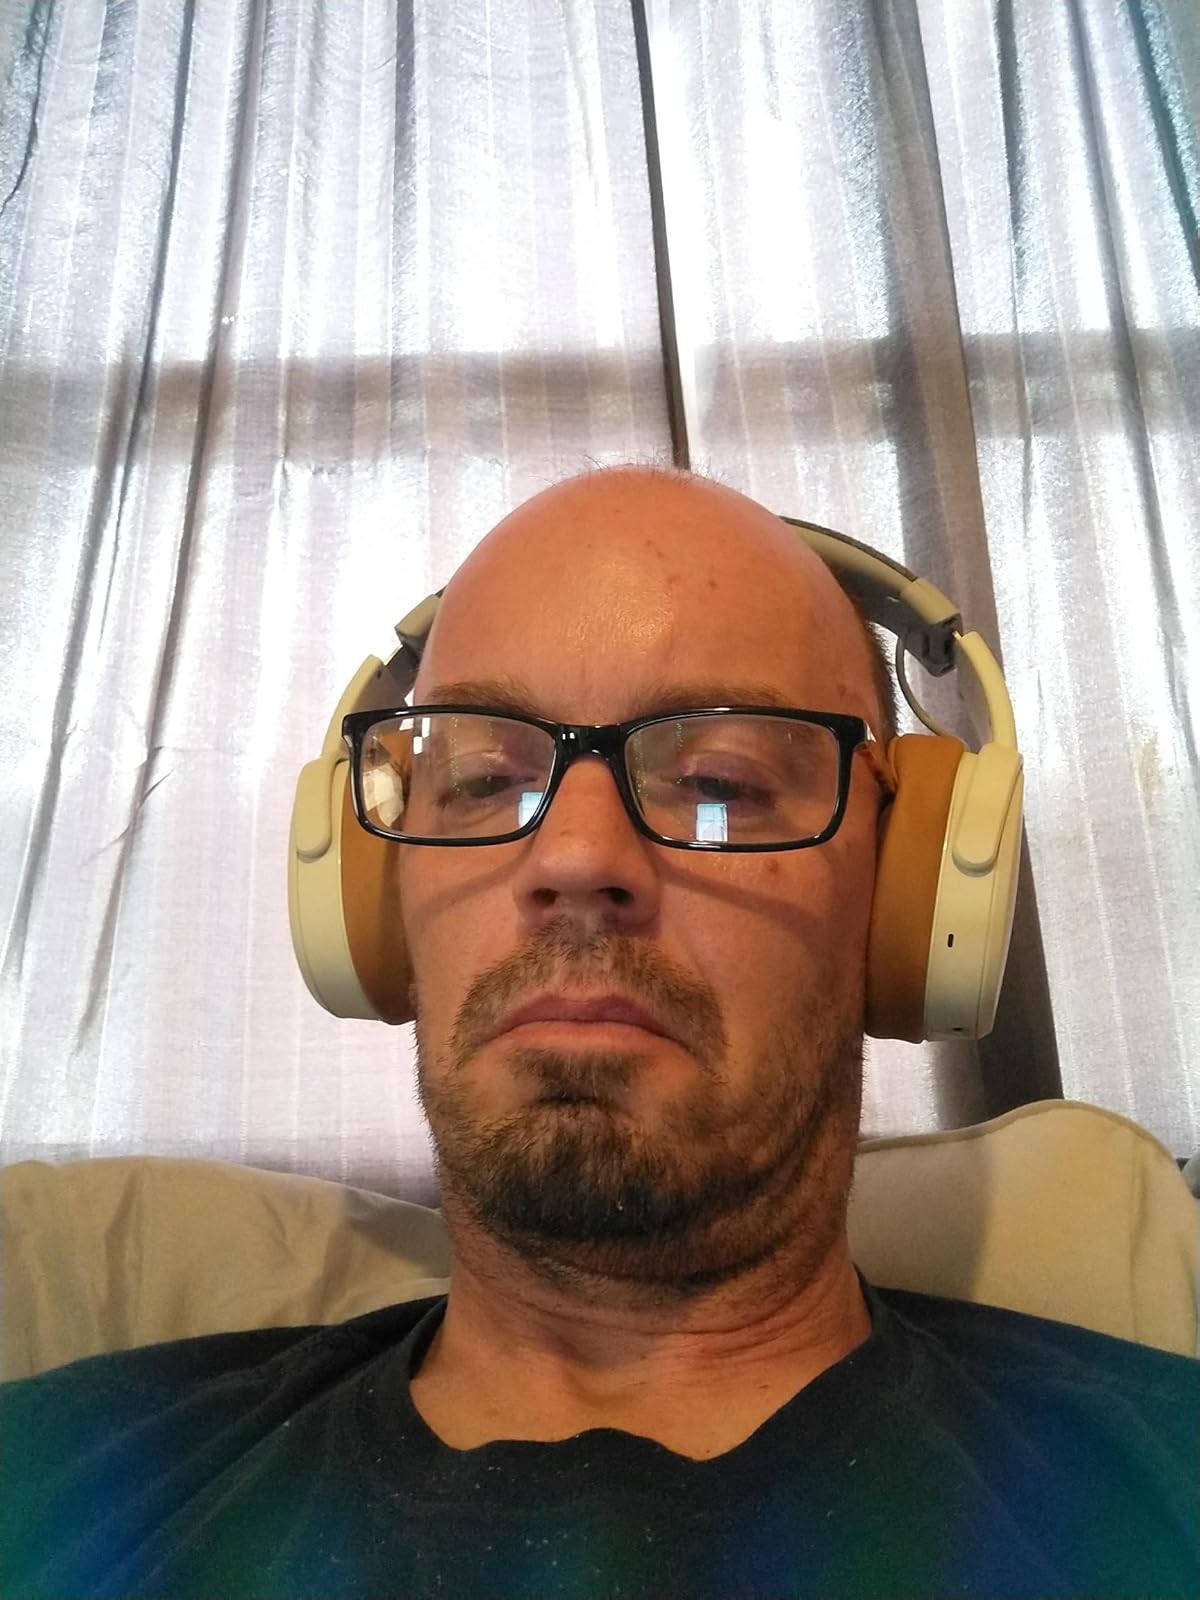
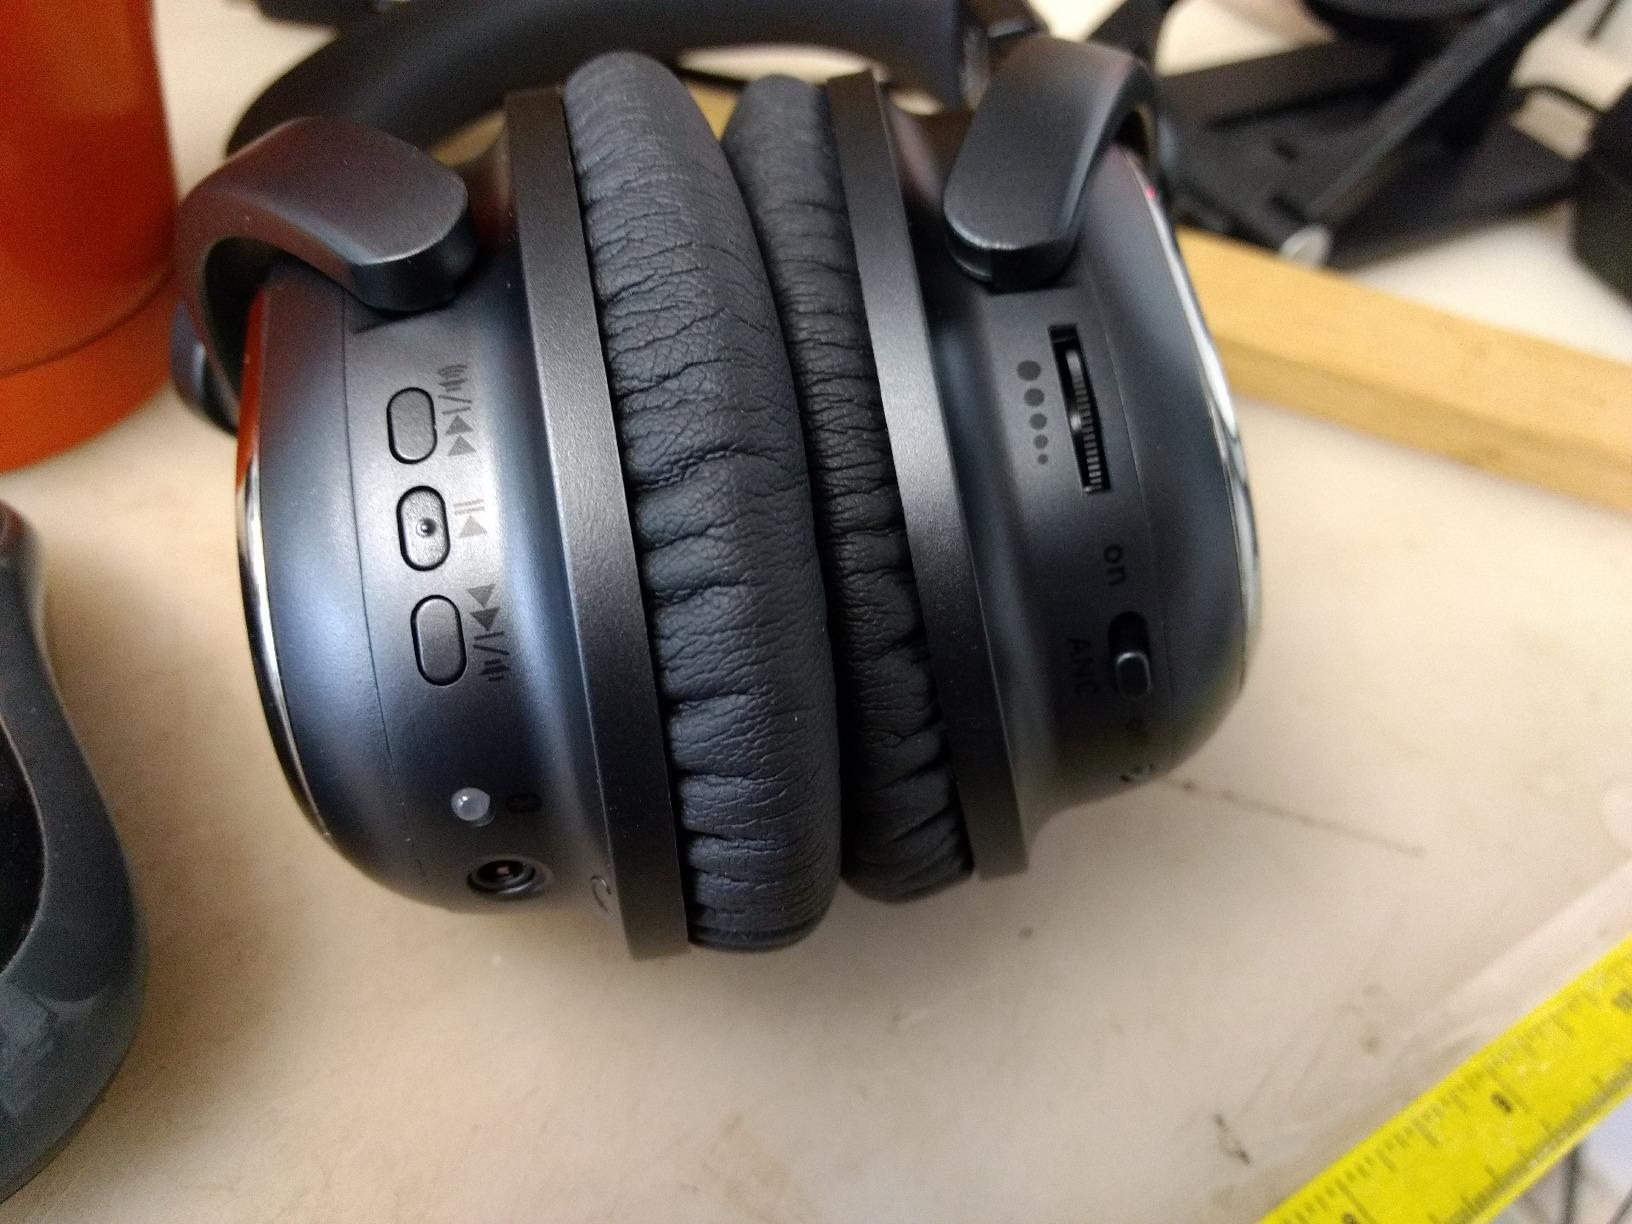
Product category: headphones
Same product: no